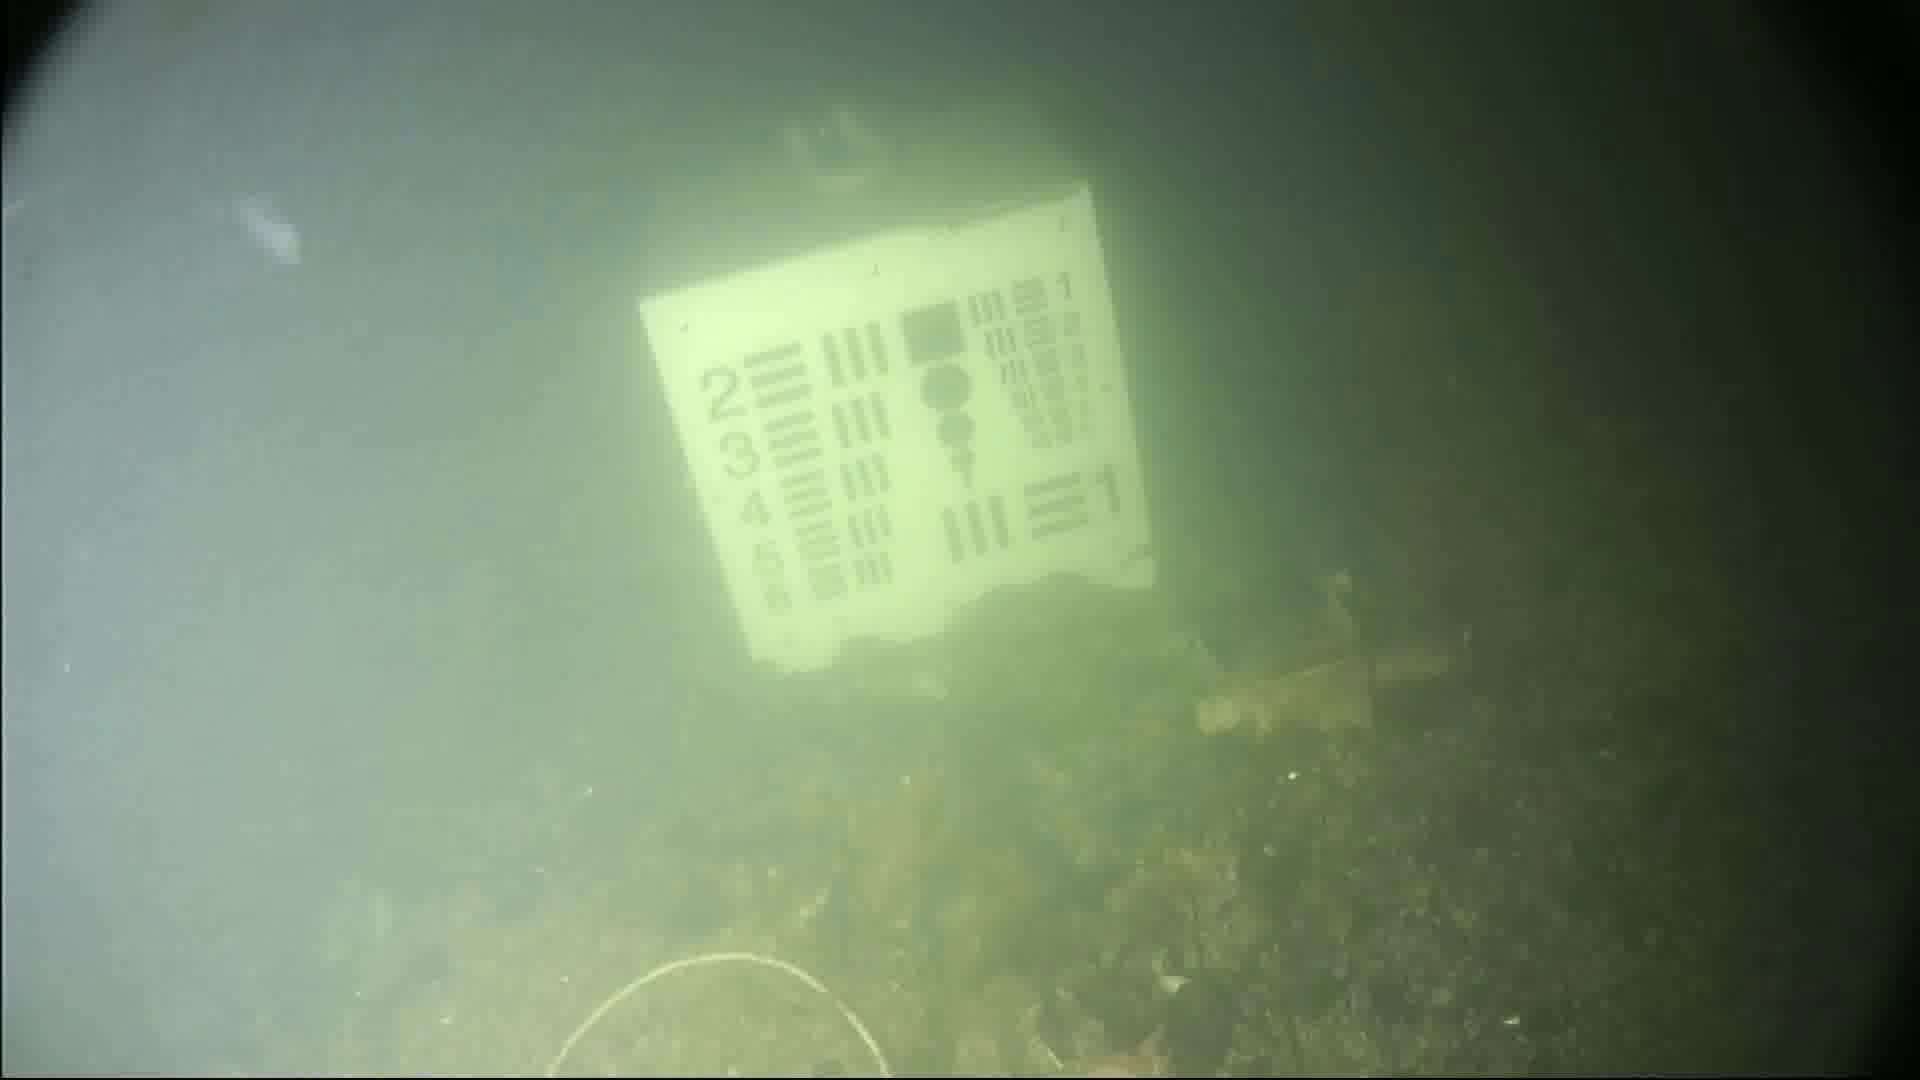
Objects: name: jellyfish